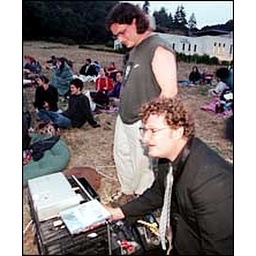
Reverend Johnny and Rico hooking up video equipment in an unused field in Santa Cruz, CA.